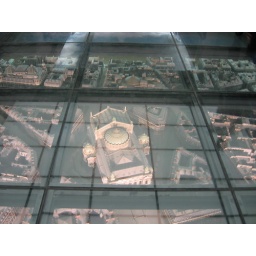
Tiny replica of Paris under a glass floor